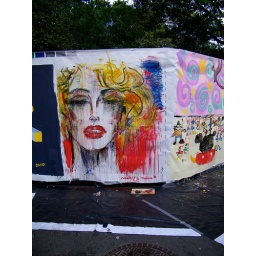
A gorgeous piece of street art on the sidewalk during the HOWL! Art Festival in the East Village.